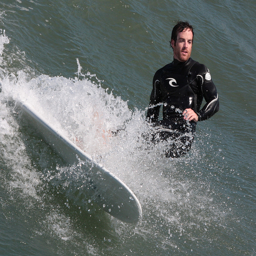
A man riding a white surfboard on top of a wave in the ocean.
A man in a wet suit standing next to his surf board in the water.
A man in a wet suit surfing on a surf board.
A man is wading in the ocean by a surfboard.
A man in a wetsuit surfing on the water